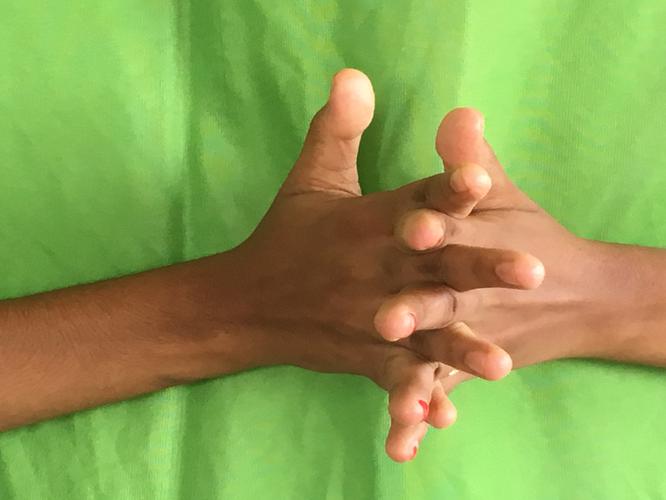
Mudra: Karkatta
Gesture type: double_hand